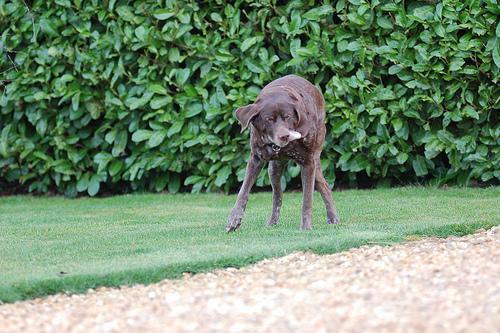
German_short-haired_pointer